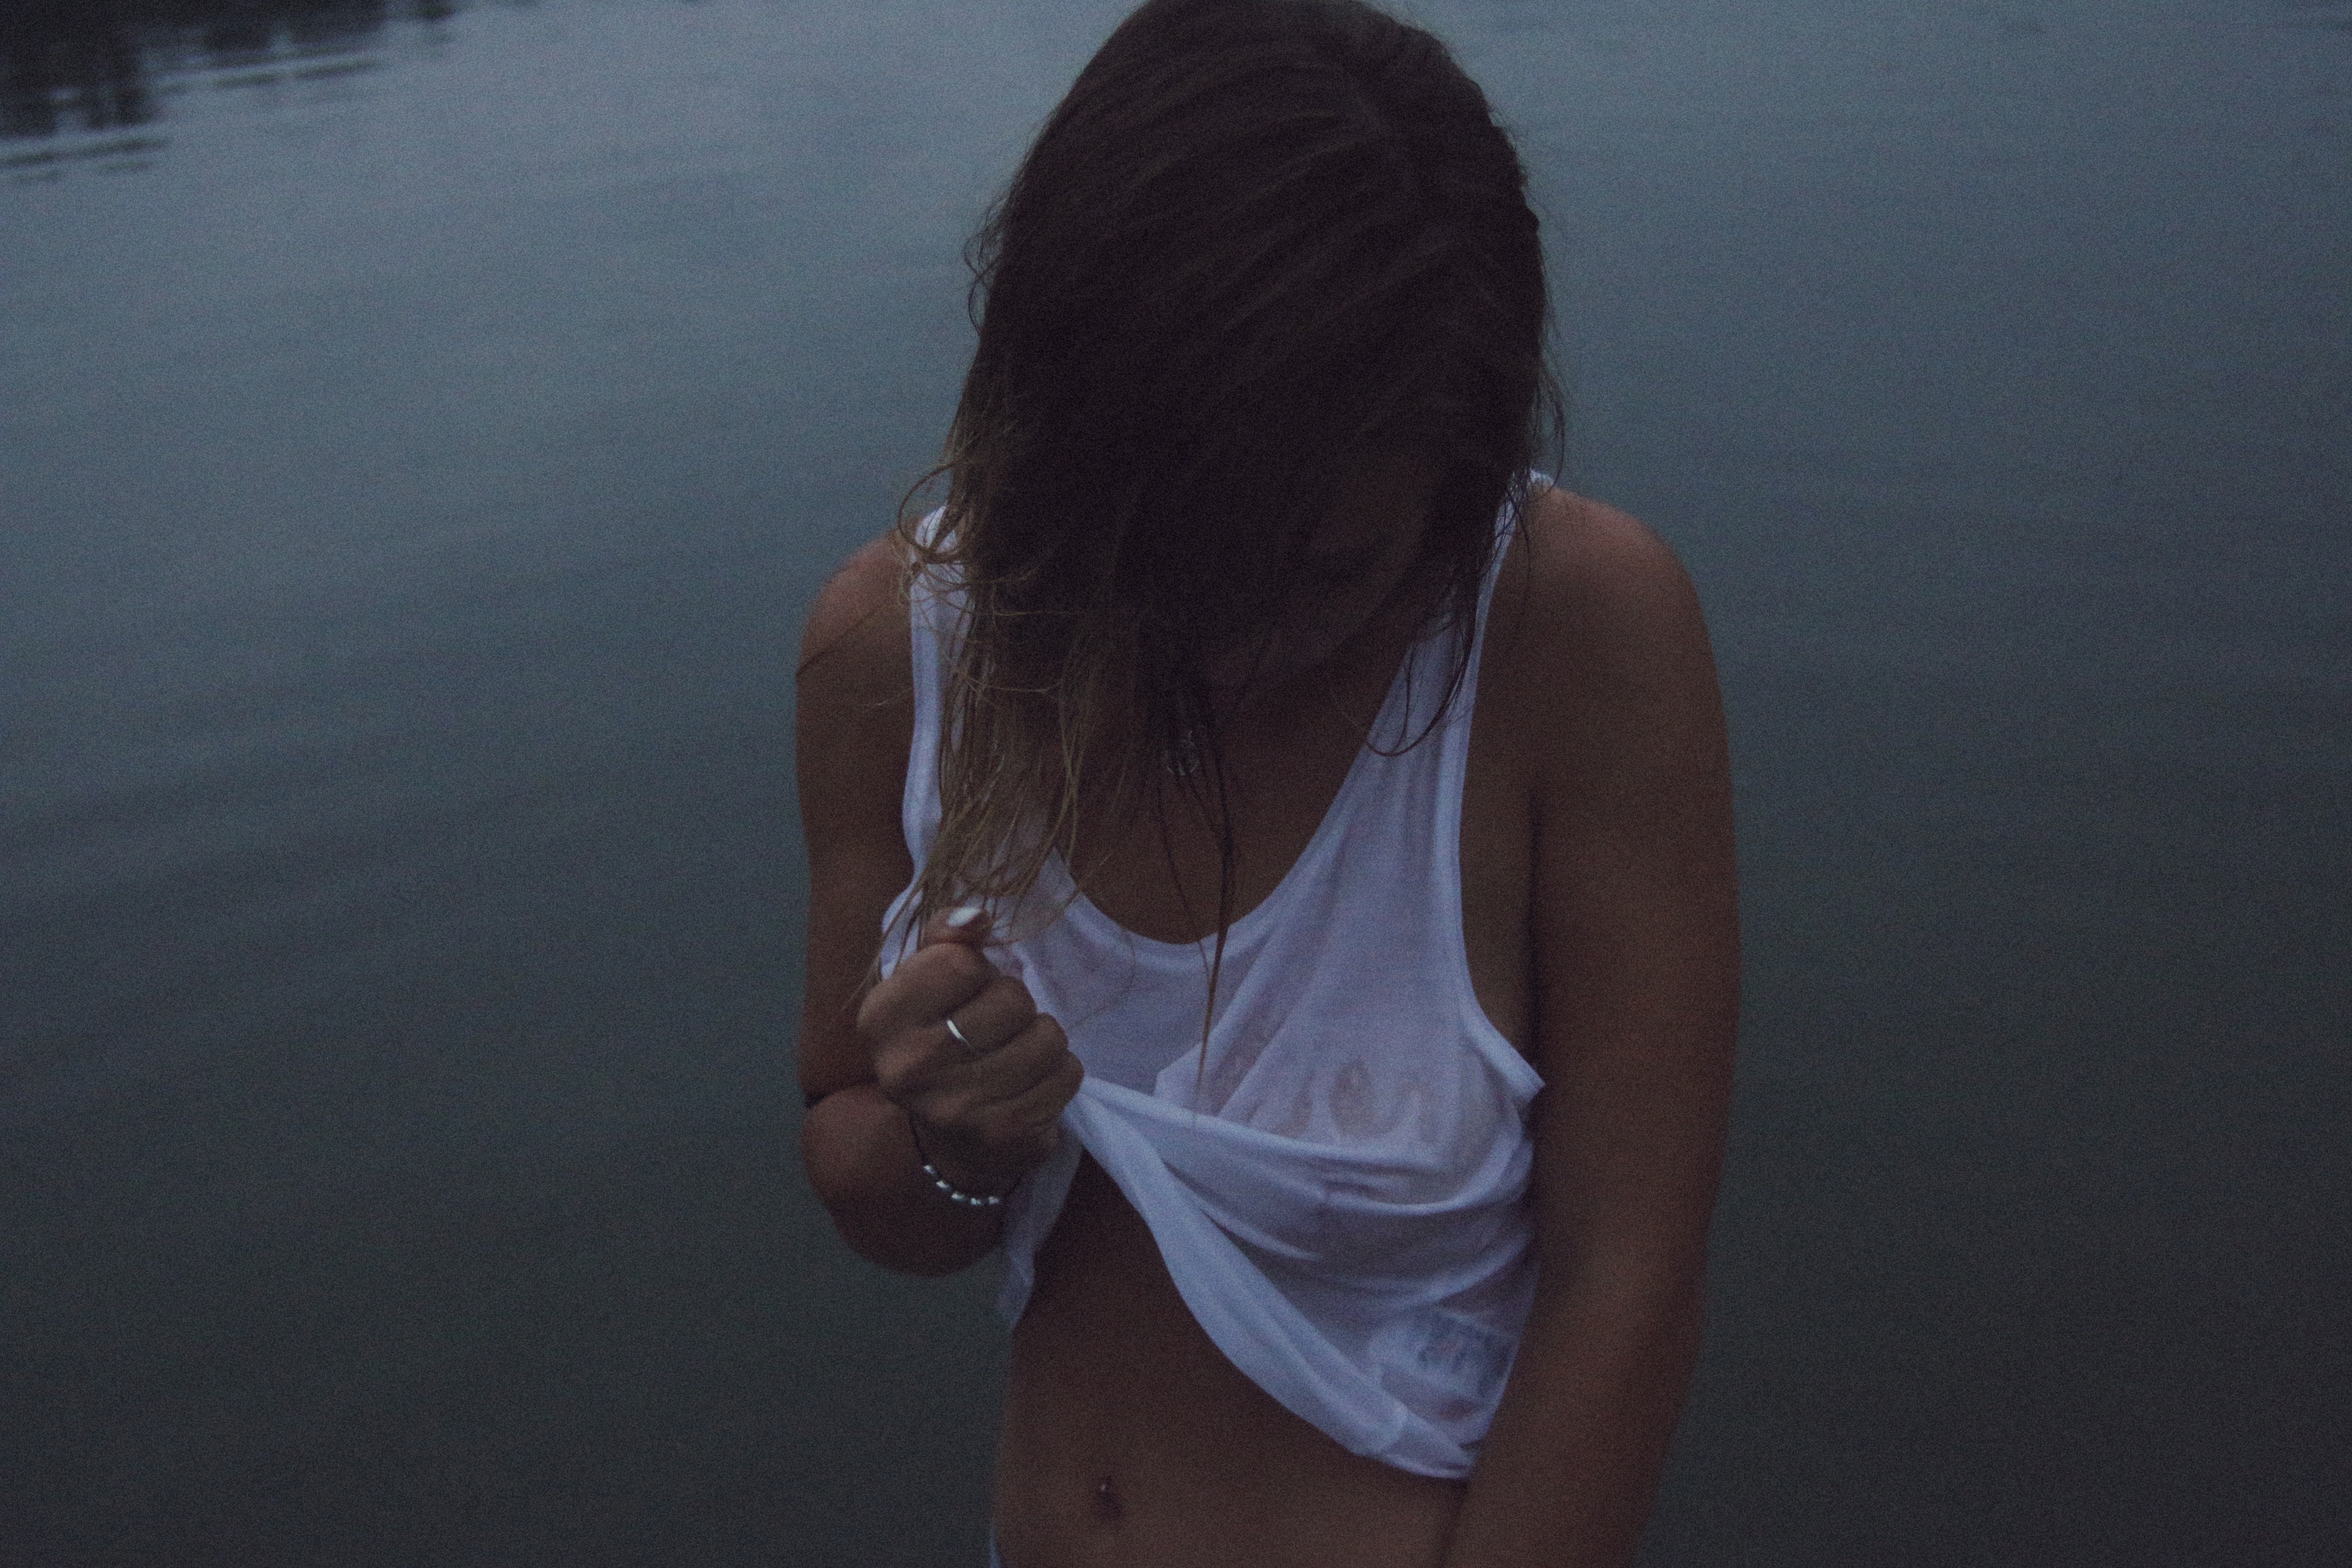
hand, person, girl, woman, hair, white, photography, portrait, model, blue, hairstyle, dress, photograph, beauty, image, emotion, interaction, photo shoot